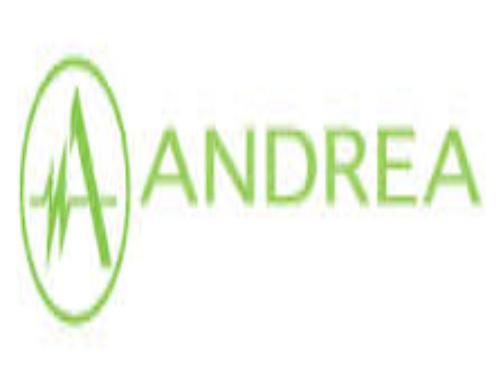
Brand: Andrea Electronics
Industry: Electronic